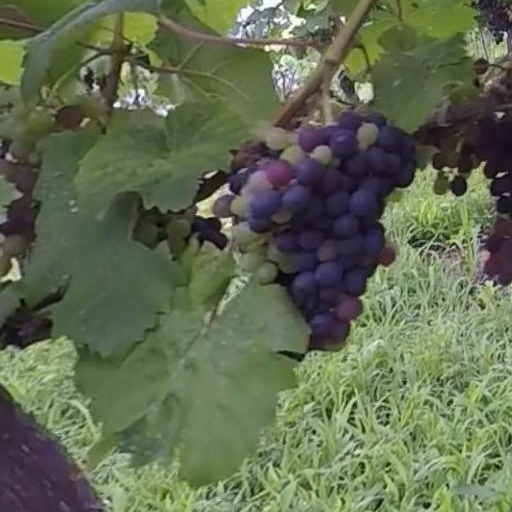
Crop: grape